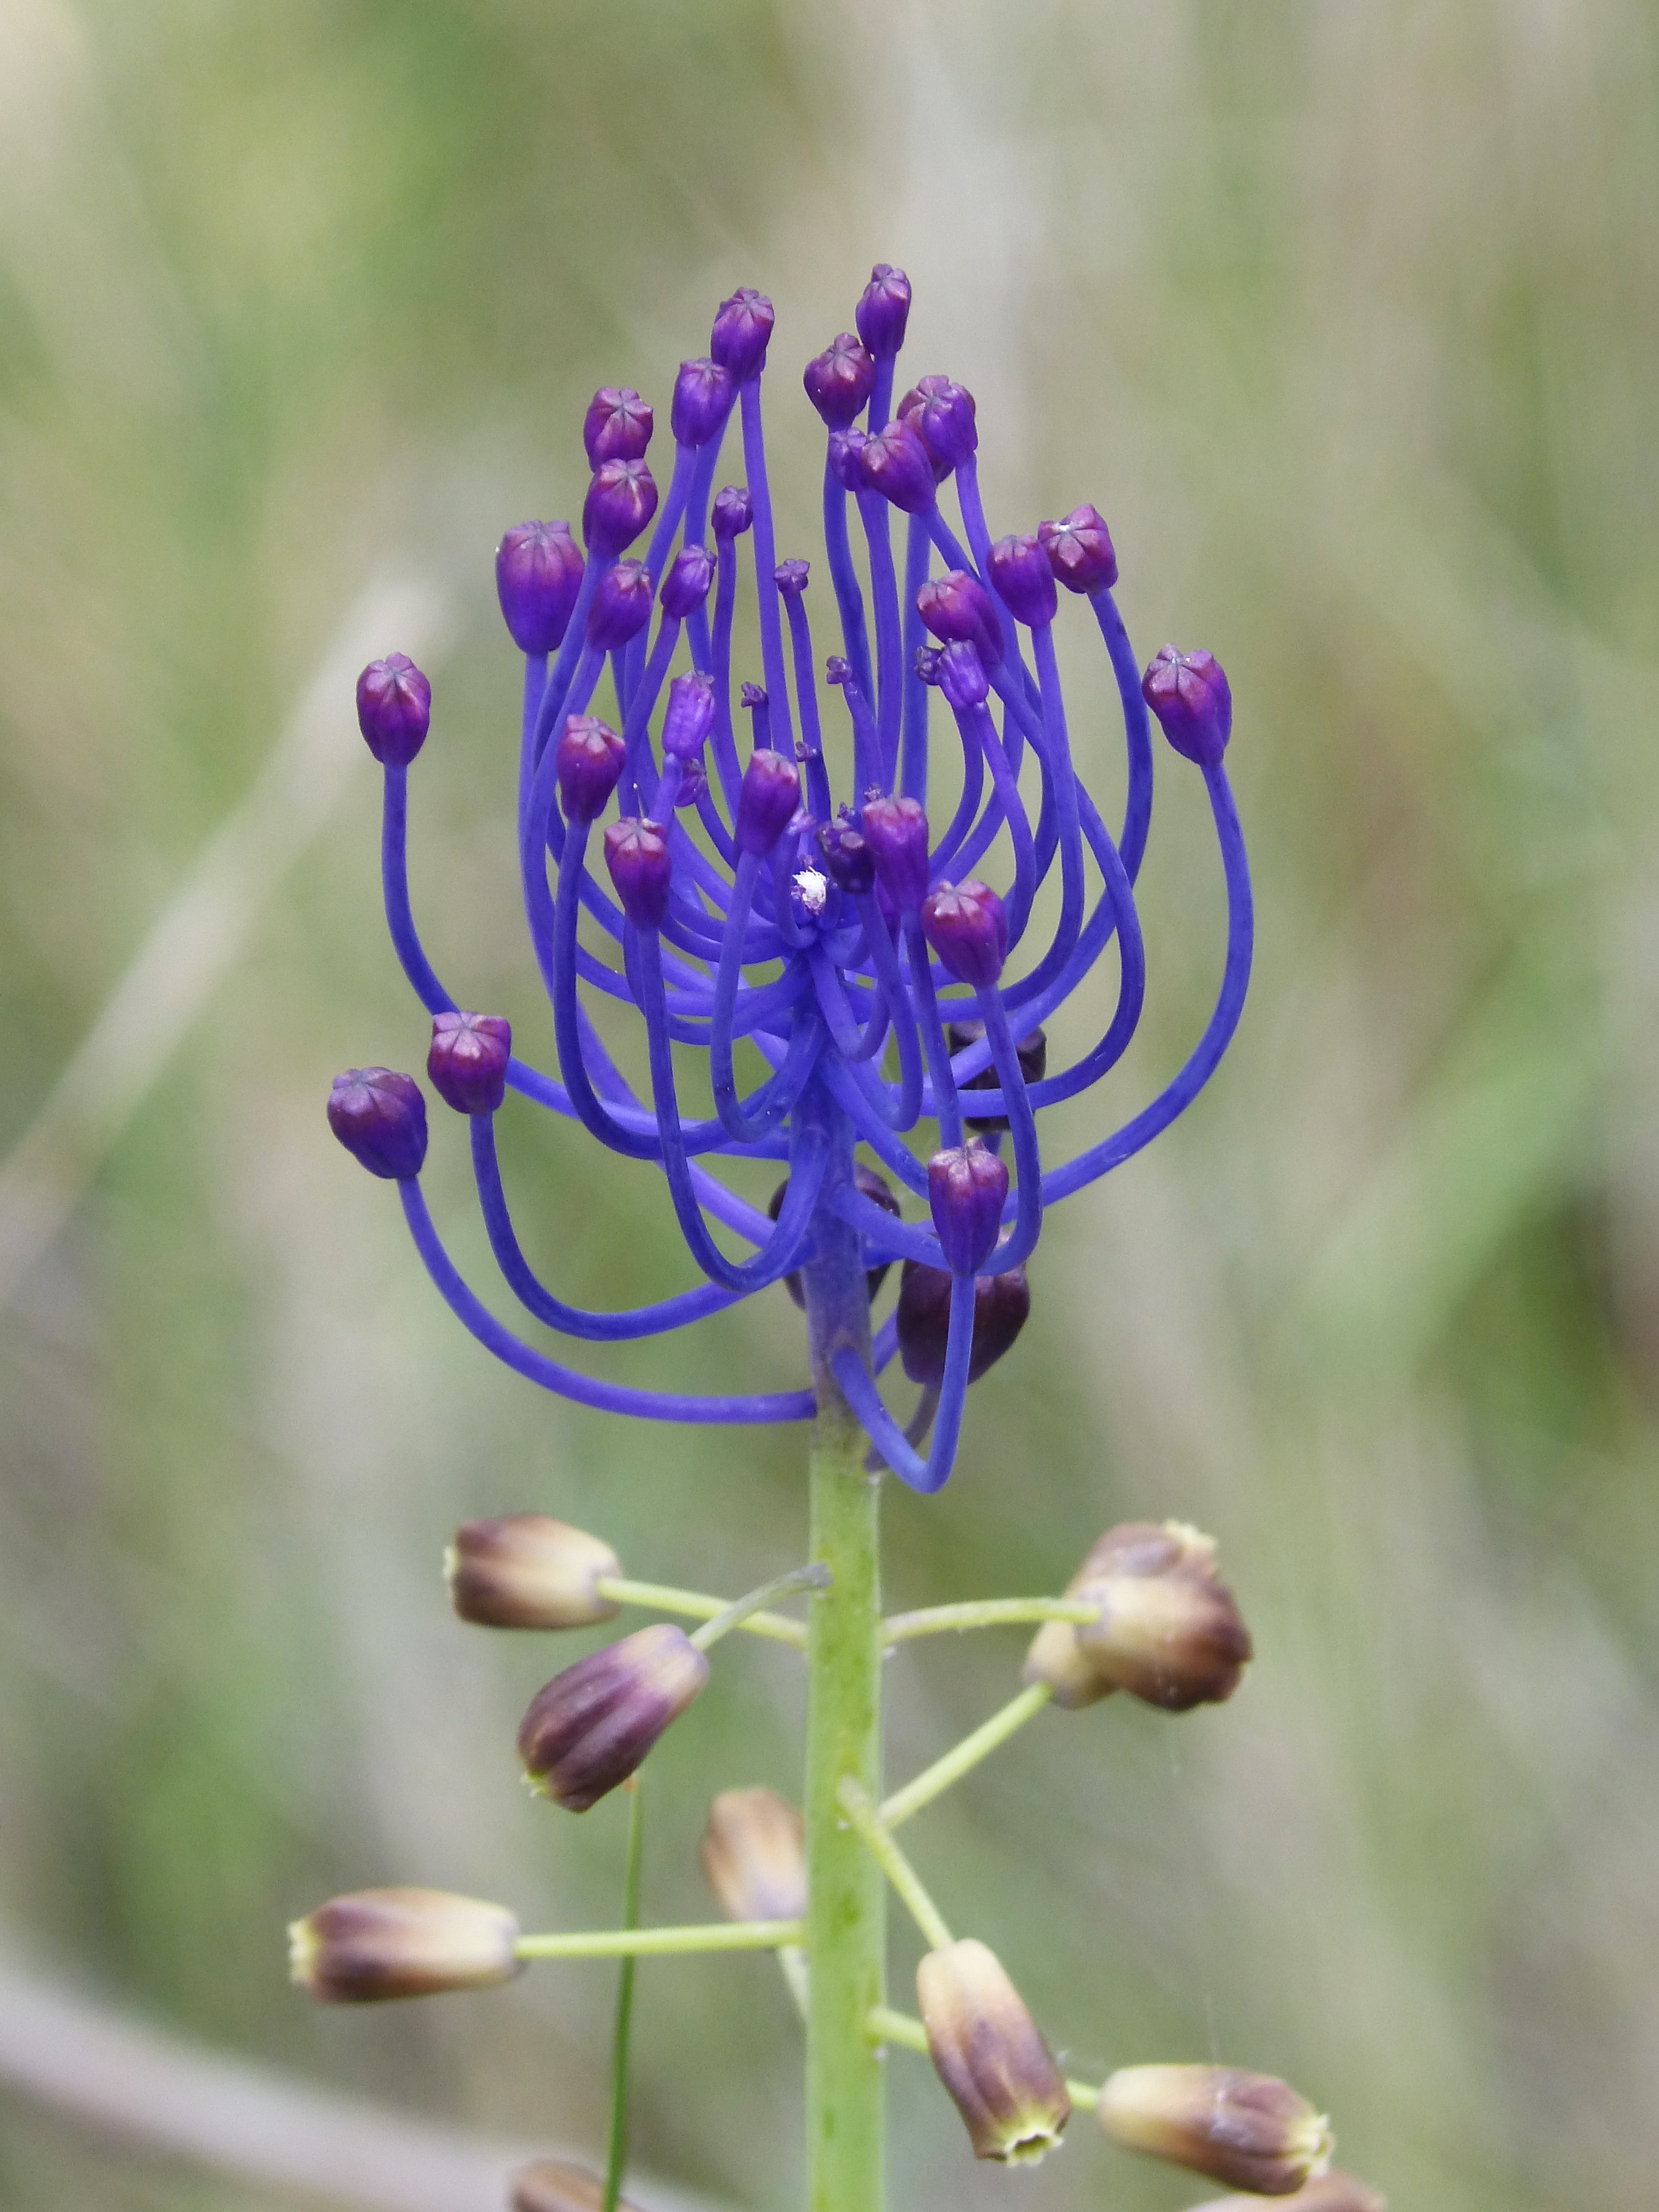
plant, flower, herb, botany, blue, flora, wild flower, wildflower, shrub, beauty, lilac, macro photography, flowering plant, flower forest, curiously, plant stem, land plant